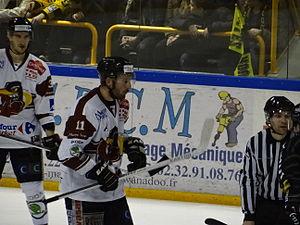
Photographie du joueur lors du premier match des quarts-de-finale de la Lige Magnus 2012-2013 contre Rouen
Cyril Papa est un joueur professionnel français de hockey sur glace. Il évolue au poste d'ailier. Son frère Raphaël joue également au hockey sur glace.